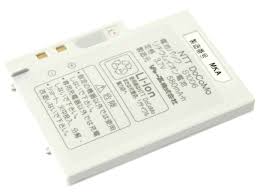
Waste category: battery